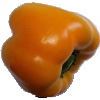
Label: Pepper Yellow 1